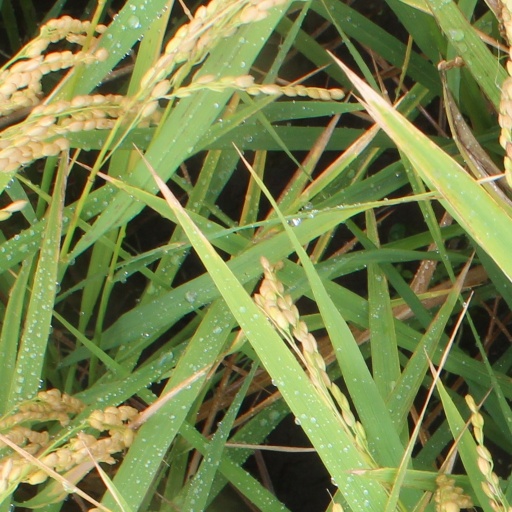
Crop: rice